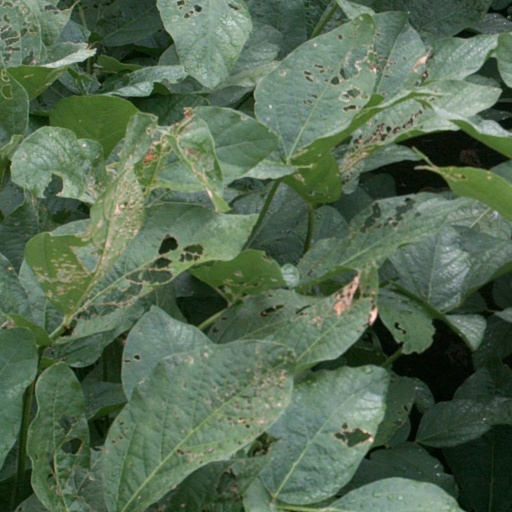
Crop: soybean